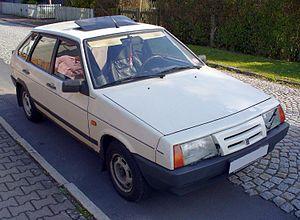
La Lada Samara est une berline compacte à traction avant, elle a commencé à être produite fin novembre 1984 et a été lancée en janvier 1985 en Union soviétique par le constructeur local AvtoVAZ. Elle a été assemblée par l’usine de Togliatti. Dans son pays d’origine, elle s’appelait VAZ-2108 « Spoutnik », ce qui évoquait le célèbre satellite lancé par les Soviétiques en 1957, mais qui signifie également « compagnon » en russe. La voiture est arrivée peu de temps après en Europe occidentale sous l'appellation Lada Samara, du nom de la capitale de l’oblast éponyme, dans lequel se situe le siège d’AvtoVAZ. Elle a remporté un franc succès jusqu’à son retrait des marchés européens, à la fin des années 1990. L’arrêt de production a eu lieu le 24 décembre 2013, la Samara a néanmoins connu une descendance en 1997 avec la Samara-2, déclinée également en versions 3, 4 et 5 portes.